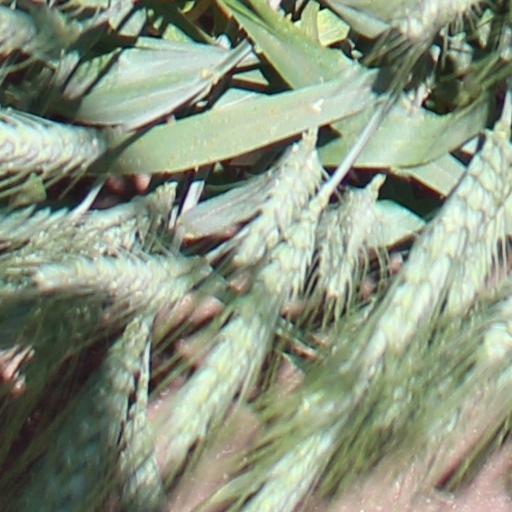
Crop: wheat